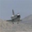
Label: airplane